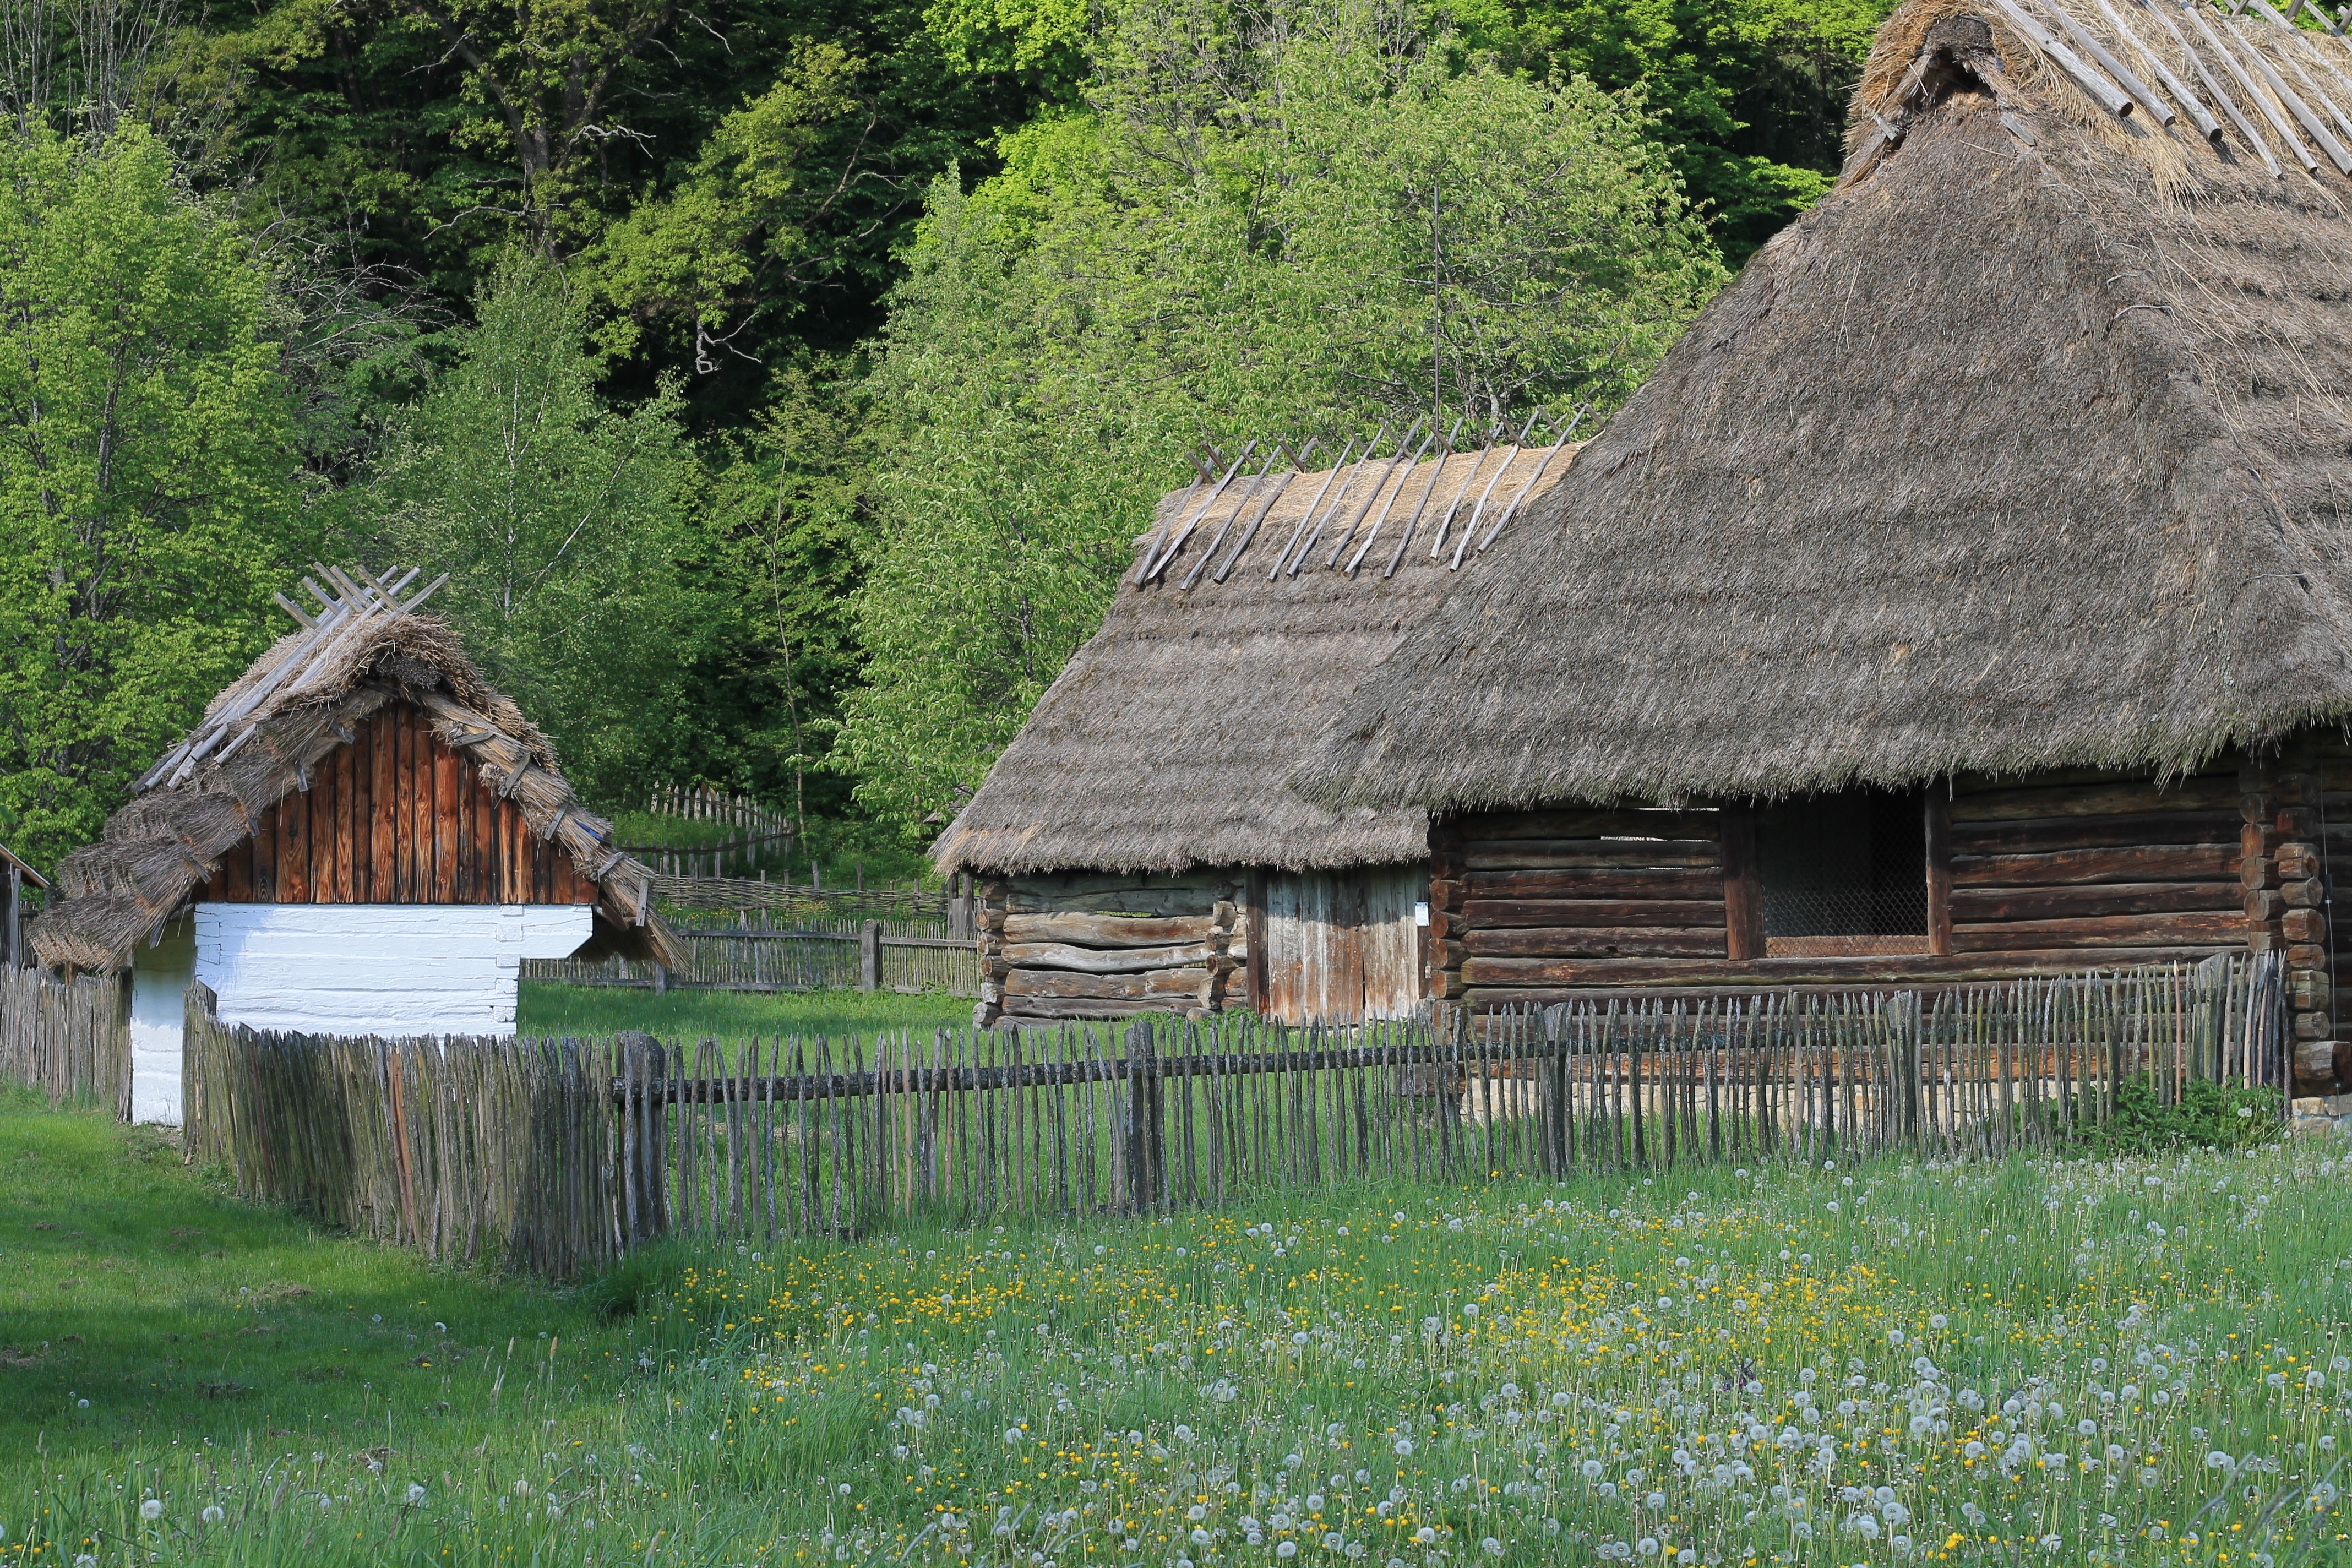
grass, architecture, farm, building, old, monument, hut, village, shack, cottage, agriculture, ruins, straw, poland, the roof of the, the museum, thatched, thatching, rural architecture, rural area, open air museum, rural cottage, wooden balls, sanok